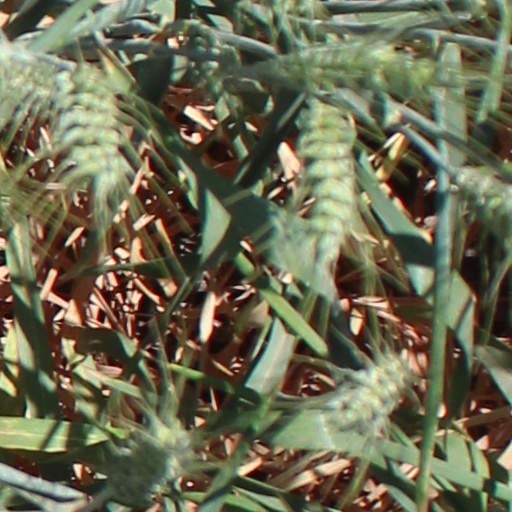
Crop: wheat